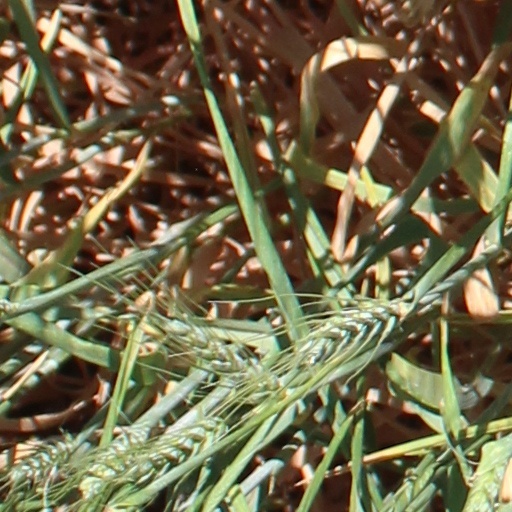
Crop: wheat